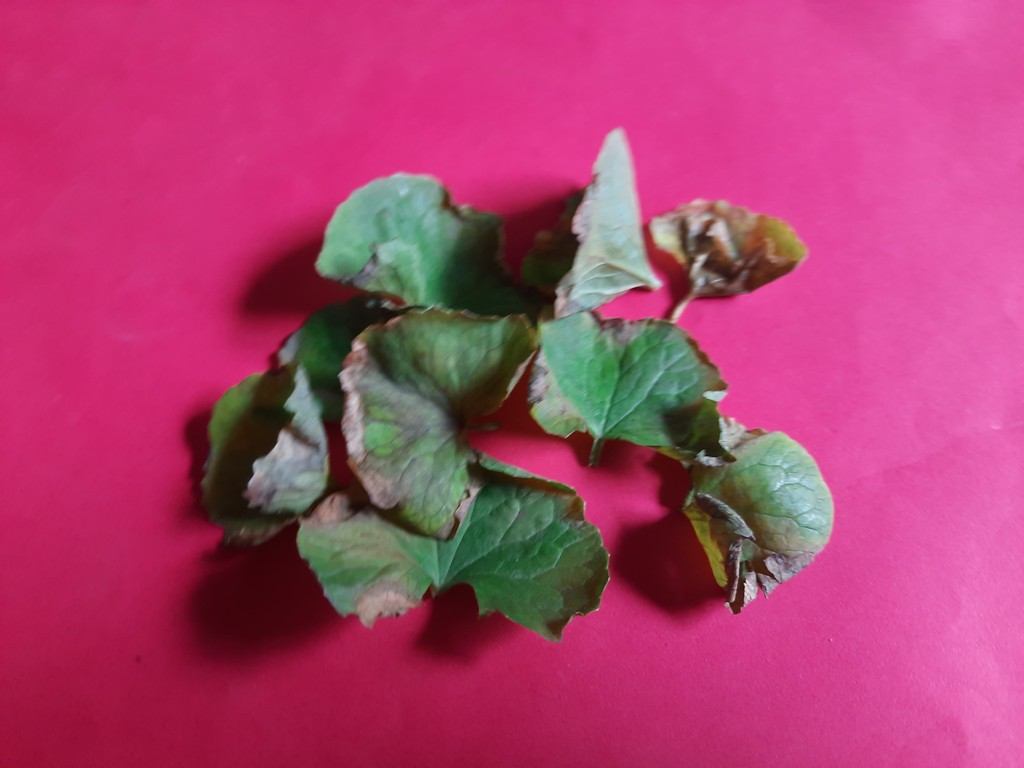
Label: Unhealthy